Tuber

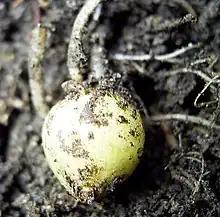
A young potato tuber

Potatoes are stem tubersenlarged stolons thicken to develop into storage organs. The tuber has all the parts of a normal stem, including nodes and internodes. The nodes are the eyes and each has a leaf scar. The nodes or eyes are arranged around the tuber in a spiral fashion beginning on the end opposite the attachment point to the stolon. The terminal bud is produced at the farthest point away from the stolon attachment and tubers, and thus show the same apical dominance as a normal stem. Internally, a tuber is filled with starch stored in enlarged parenchyma-like cells. The inside of a tuber has the typical cell structures of any stem, including a pith, vascular zones, and a cortex.